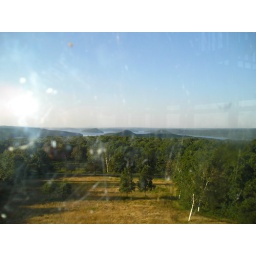
Scratchy glass in the tower. Sorry, no pic of the tower